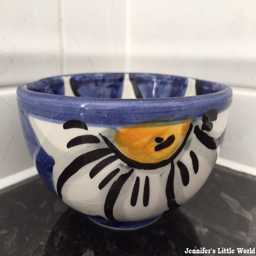
a tour of my home in different bowls